Javier Ángel Figueroa

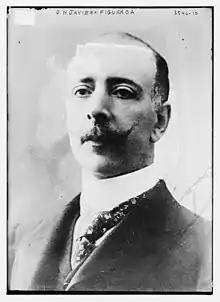
Javier Ángel Figueroa Larraín

Javier Ángel Figueroa Larraín (January 17, 1862 – June 26, 1945) was a Chilean lawyer, politician and older brother of former President Emiliano Figueroa Larraín.